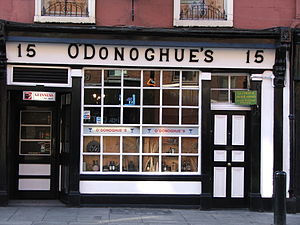
The Dubliners / Historie
O'Donoghue's Pub på Merrion Row, Dublin, hvor gruppen ofte spillede i begyndelse af 1960'erne.
The Dubliners var en irsk folkemusikgruppe, der blev dannet i Dublin 1962. Bandet startede under navnet The Ronnie Drew Ballad Group, navngivet efter en af medlemmerne, men de skiftede kort efter navn til The Dubliners. Over gruppens 50-årige karriere er sammensætningen blevet ændret mange gange. Gruppens succes skyldtes ikke mindst forsangerne Luke Kelly og Ronnie Drew, som nu begge er døde. Bandet høstede international succes med deres livlige irske folkesange, traditionelle ballader og instrumentale numre. Bandet optrådte regelmæssigt på forskellige folkemusikscener i Dublin og London i begyndelsen af 1960'erne, indtil det fik skrevet kontrakt med pladeselskabet Major Minor i 1965 med hjælp fra Dominic Behan. Herefter fik de megen spilletid på specielt Radio Caroline og endte på Top of the Pops i 1967 med hitsene "Seven Drunken Nights" og "Black Velvet Band". De opførte ofte sange, der blev betragtet som kontroversielle på det tidspunkt, og gruppen blev derfor kritiseret af nogle folkemusik-puritanere og Irlands nationale tv-kanal RTÉ havde et uofficielt forbud mod deres musik i perioden 1967-71.